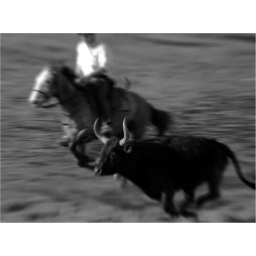
il cow boy si esibisce nel radunare in recinto la mandria con torelli e vacche.